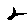
Label: 2